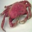
Label: cra